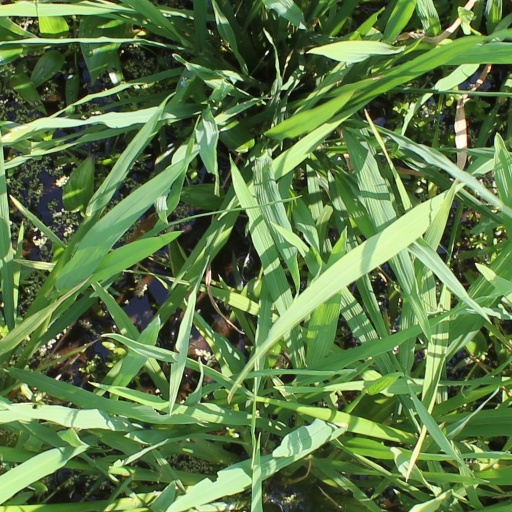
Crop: rice